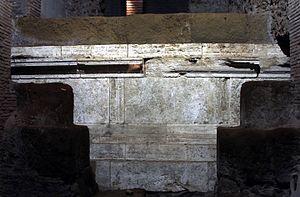
Le temple de Véiovis est un petit temple romain situé à Rome, sur la colline du Capitole.